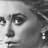
Emotion: neutral